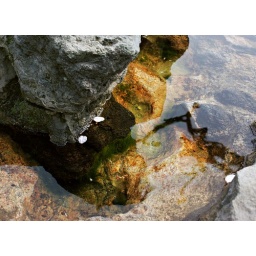
Rock fissure filled with water in Yuuzen rock garden, Kyoto.